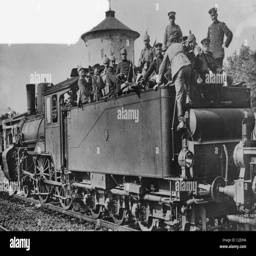
short film bringing infantry to the front